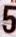
Number: 5